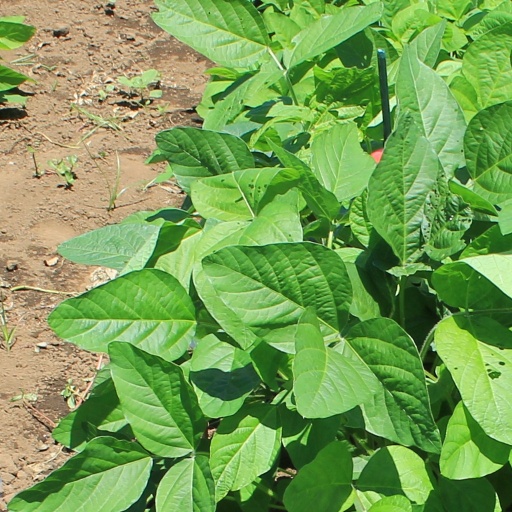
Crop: soybean